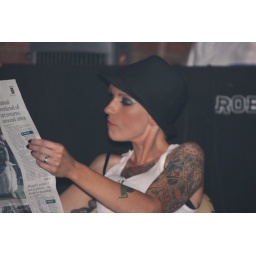
Charlie the sign girl at the Deviltown Burlesque premiere at Ellis Place in Bowling Green. 10/30/08 Photo by Kim Mason.